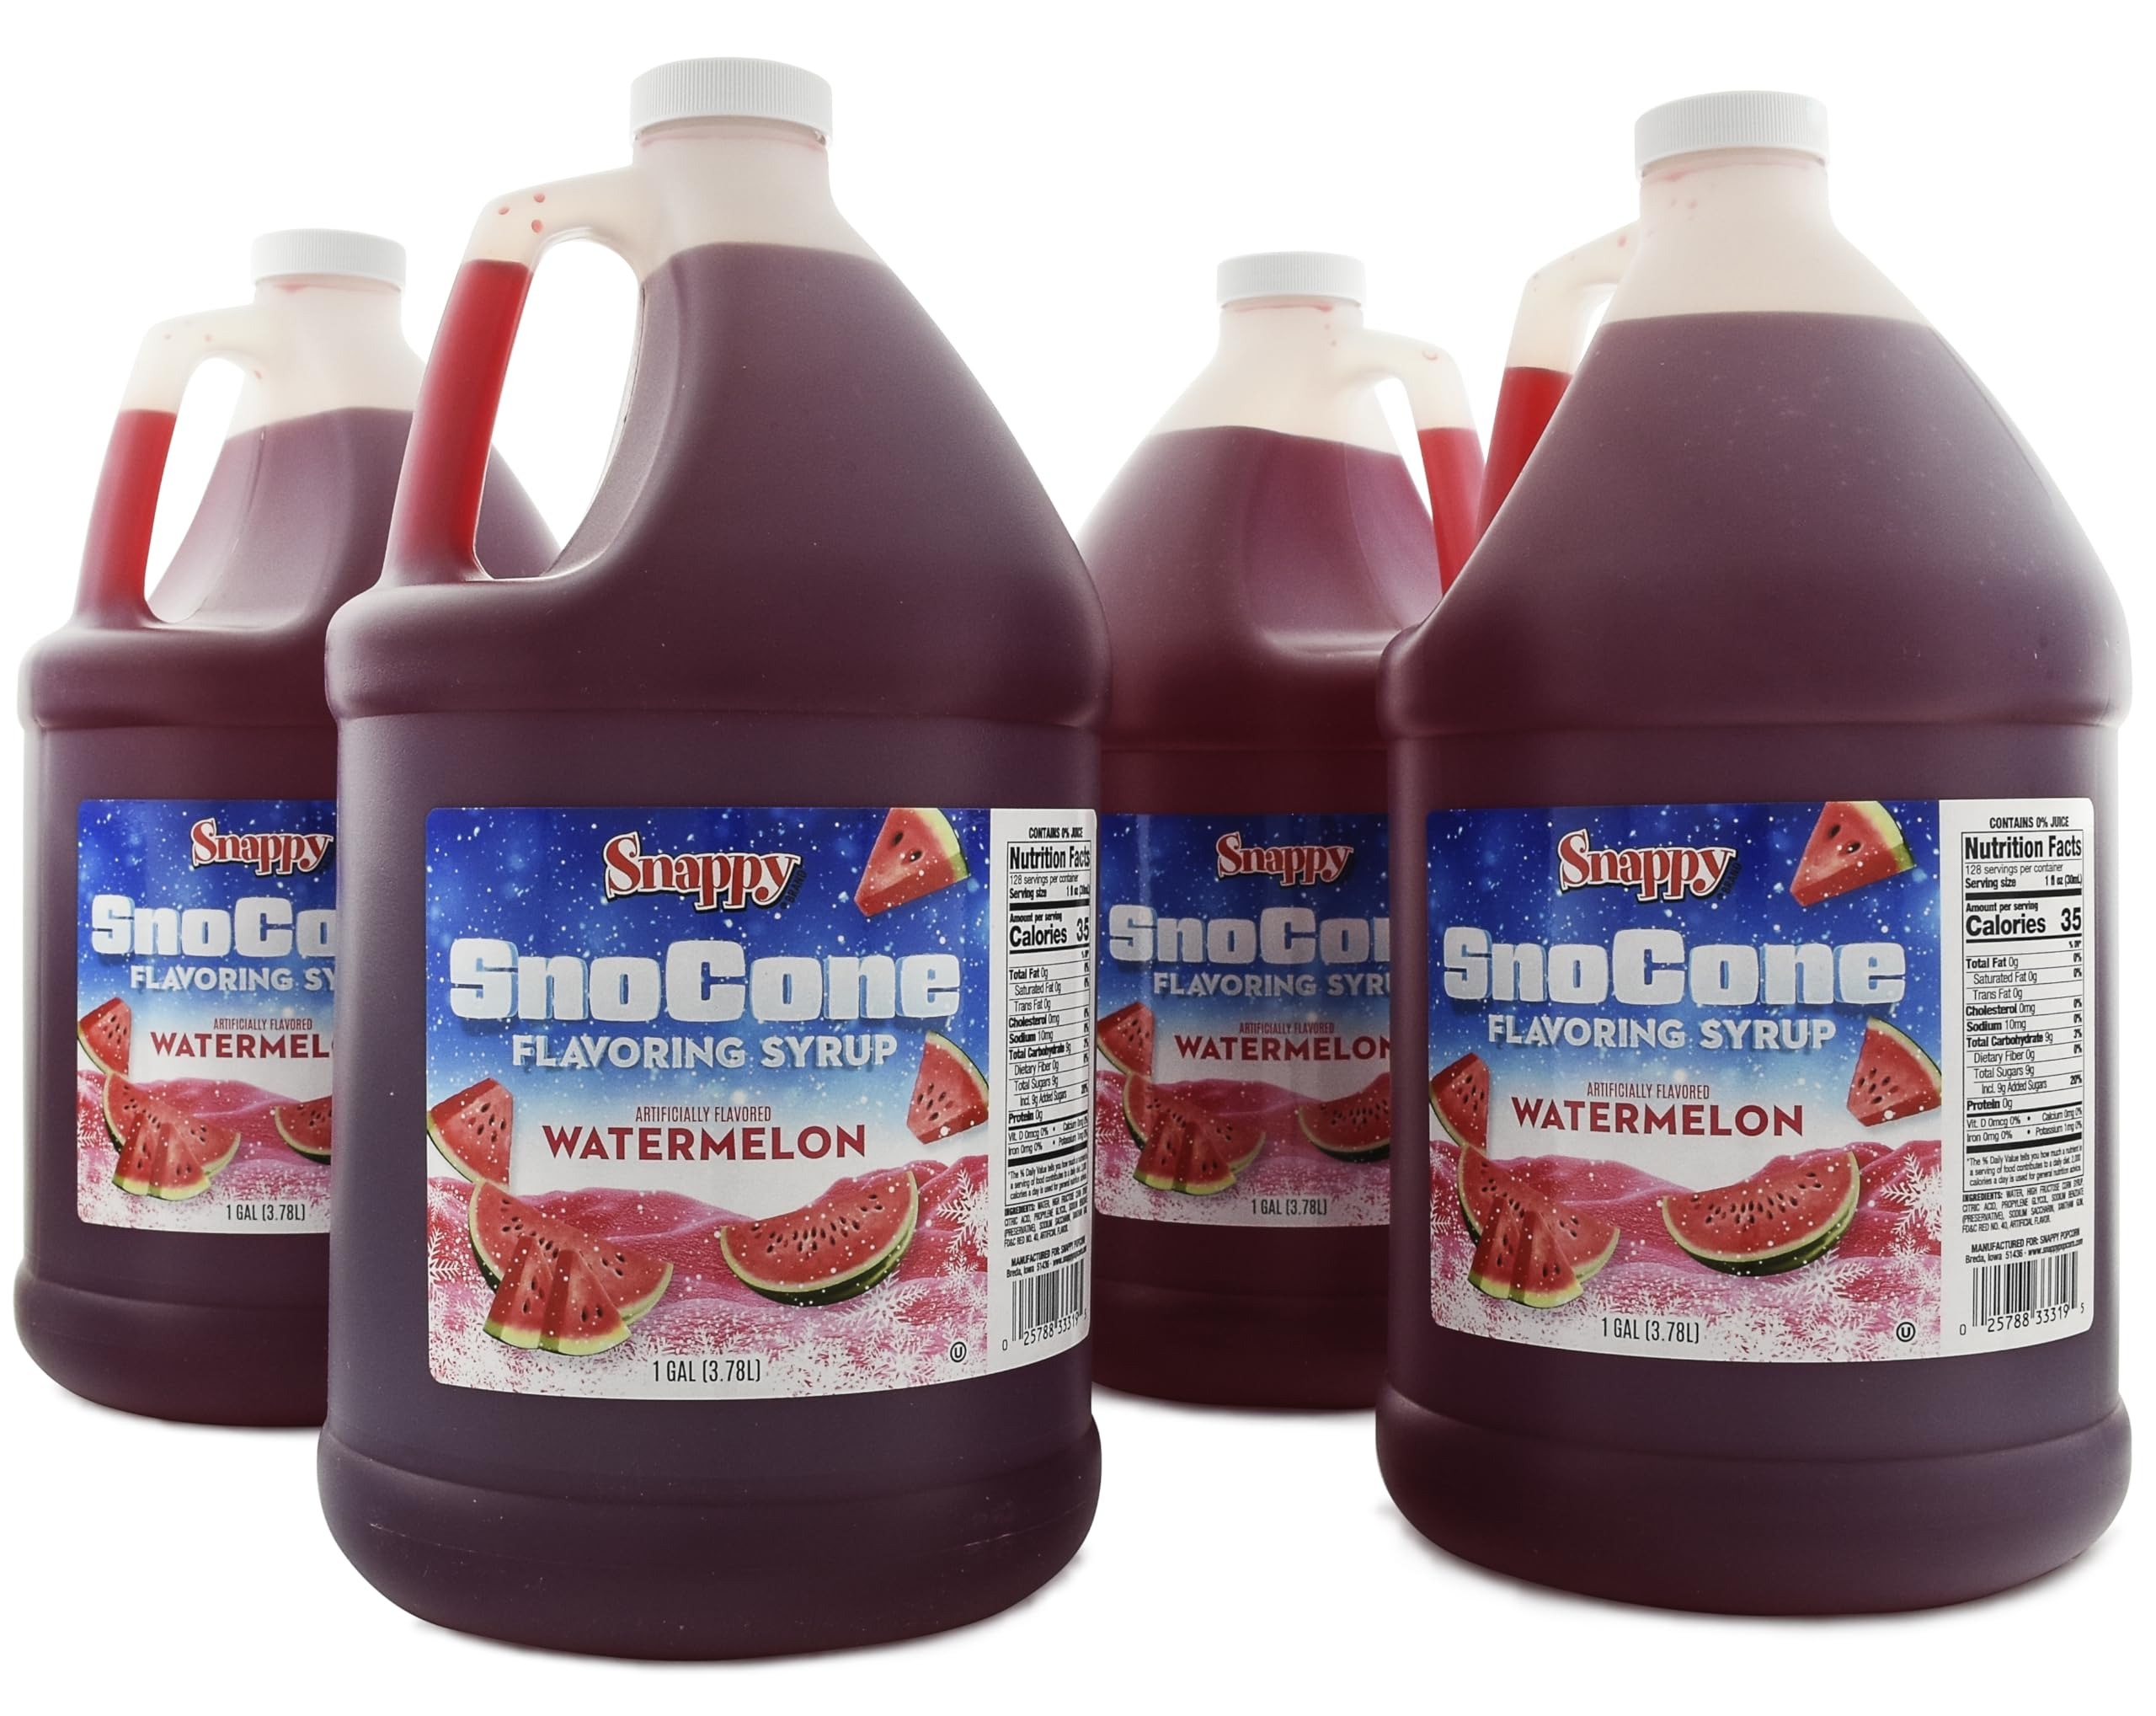
Item Name: Snappy Watermelon Sno Cone Syrup, 4-1 Gallon (128 ounces) Size, 4 Pack, Ready to Use For Snow Cone Machines, Flavored Syrup for Shaved Ice, 14 Snow Cone Flavor Options
Bullet Point 1: Timeless Taste; these authentic flavors of sno cone syrup, shaved ice syrup and slushie syrups have been enjoyed in delicious frozen treats for generations
Bullet Point 2: Easy To Use; our snow cone flavors work great for commercial snow cone machine syrup or at-home use, and gallon sizes are compatible with our gallon jug syrup pump
Bullet Point 3: Fourteen (14) flavor choices; Banana, Blue Raspberry, Bubble Gum, Cherry, Cotton Candy, Fruit Punch, Grape, Green Apple, Lime, Orange, Root Beer, Strawberry, Tigers Blood and Watermelon
Bullet Point 4: No mixing required; our delicious snowcone syrup flavors arrive ready to use for pouring and pumping over snow cones and shaved ice, and no refrigeration is needed
Bullet Point 5: Watermelon Snow Cone Syrup Bulk size; purchase shaved ice flavors in bulk and save; each gallon will provide for 128 servings of shaved ice (6 ounce serving with 1 ounce of flavor)
Product Description: Enjoy the flavor of fun! Our delicious sno cone syrup flavors create timeless, tasty, refreshing treats that all ages are sure to love. These professional grade snowcone syrup flavors work great in commercial machines or for at-home use. Our Sno Cone syrup can be used as a shaved ice syrup or slushie syrups as well. Choose your favorite from one of our fourteen (14) delicious syrup flavors or mix and match to create unique flavor combinations. Each gallon provides flavor for 128 servings of shaved ice (1 oz. syrup for 6 oz. serving). No refrigeration is required; however we recommend chilling ingredients prior to assembling frozen treats so they won’t melt the ice. Made in the USA. Snappy Popcorn is a third-generation family business that has been passionate about growing and selling popcorn since 1940. We grow, process and raise much of our popcorn in the fertile fields of Iowa. Popcorn is the only thing we process in our plants and we take great pride in delivering the best tasting popcorn, fresh from our fields to your home. Over the years, Snappy has also grown to become one of the largest concessions dealers in the country by doing things differently. We work hard to provide first-rate machines, superior accessories, and delicious products at the very best prices, all backed by the Snappy quality guarantee. We are committed to providing strong, old-fashioned service, with a friendly sales staff that will personally answer your calls. Please let us know how we can serve your popcorn and concessions needs, and from our family to your family or business, thank you for choosing Snappy products!
Value: 512.0
Unit: Fl Oz

Price: 19.99